American Pomological Society

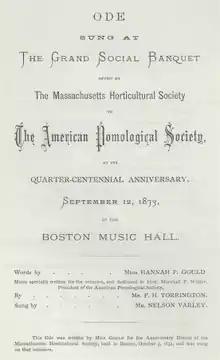
"Ode", sung at the grand social banquet given by the Massachusetts Horticultural Society to the American Pomological Society, at its quarter-centennial anniversary, September 12, 1873, in the Boston Music Hall. Words by Miss Hannah Flagg Gould.

The American Pomological Society was founded by Marshall Pinckney Wilder in 1848, to foster the growing of fruit and the development of new varieties, and is the oldest fruit organization in North America.